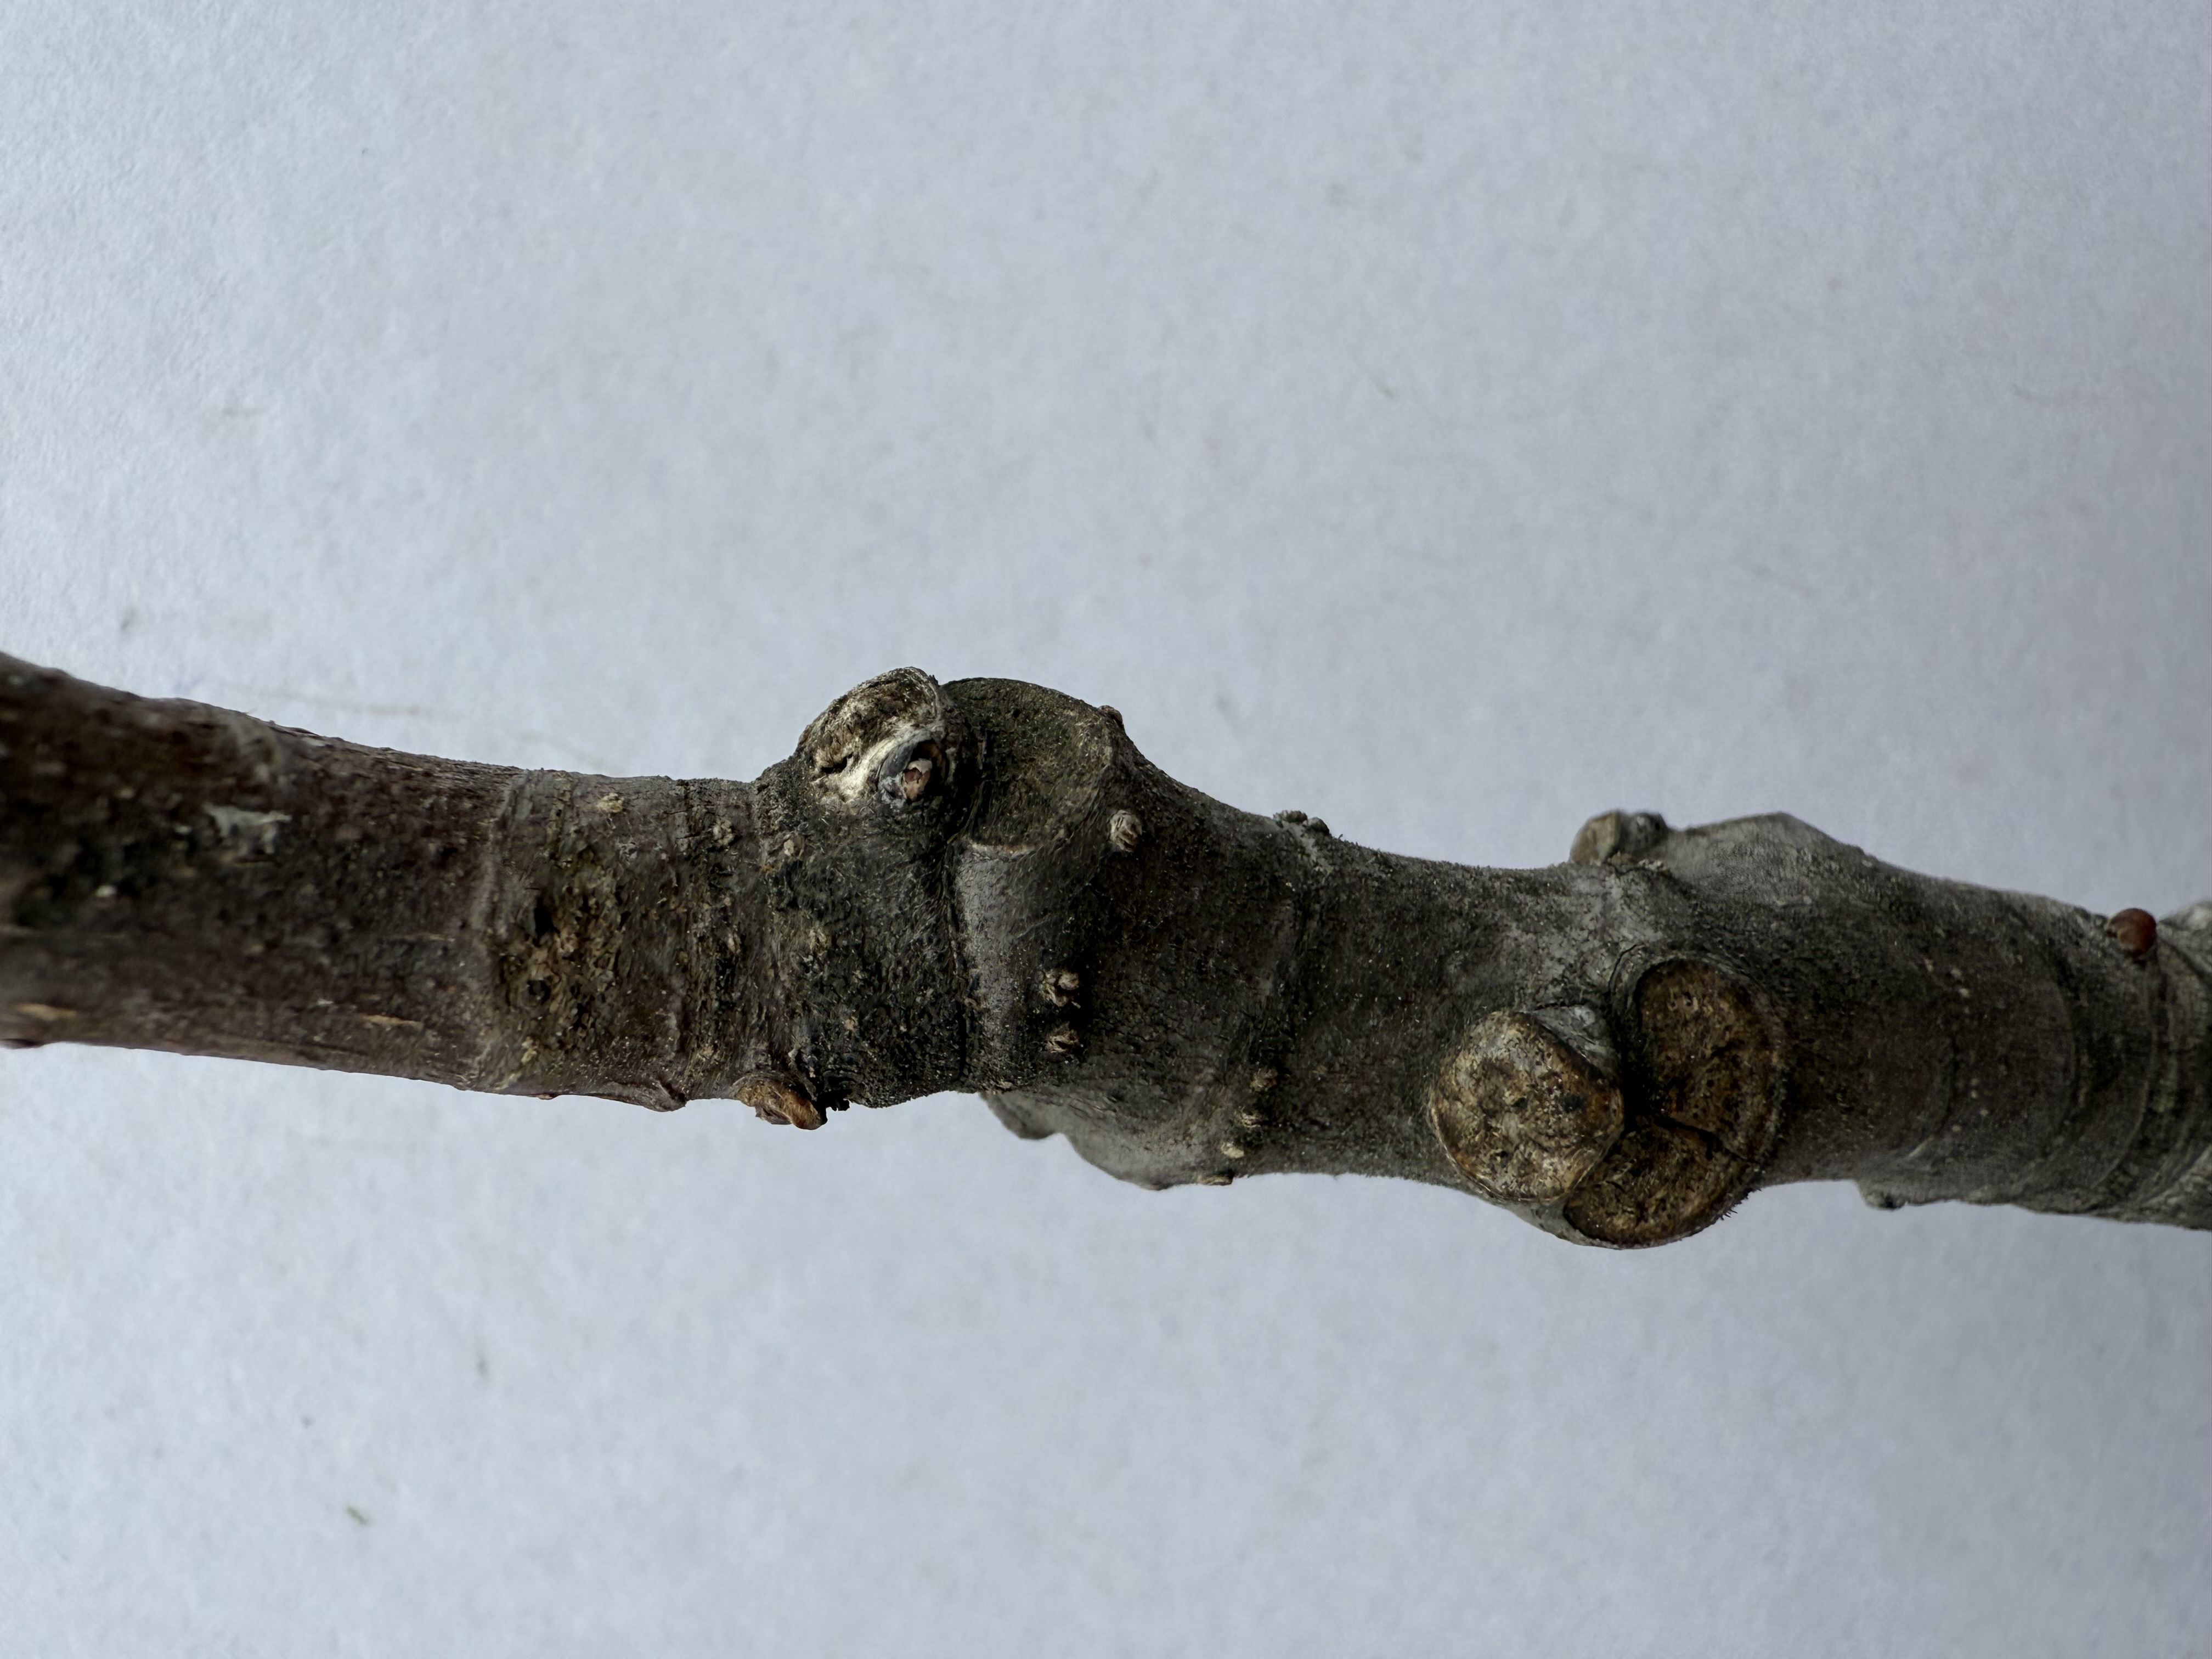
Variety: Patlican Fig